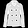
Label: Coat